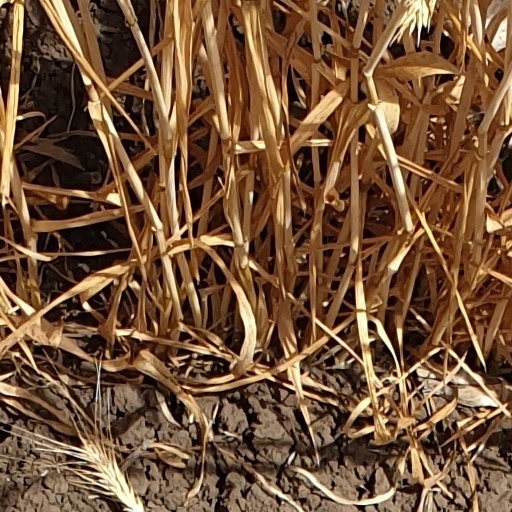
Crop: wheat